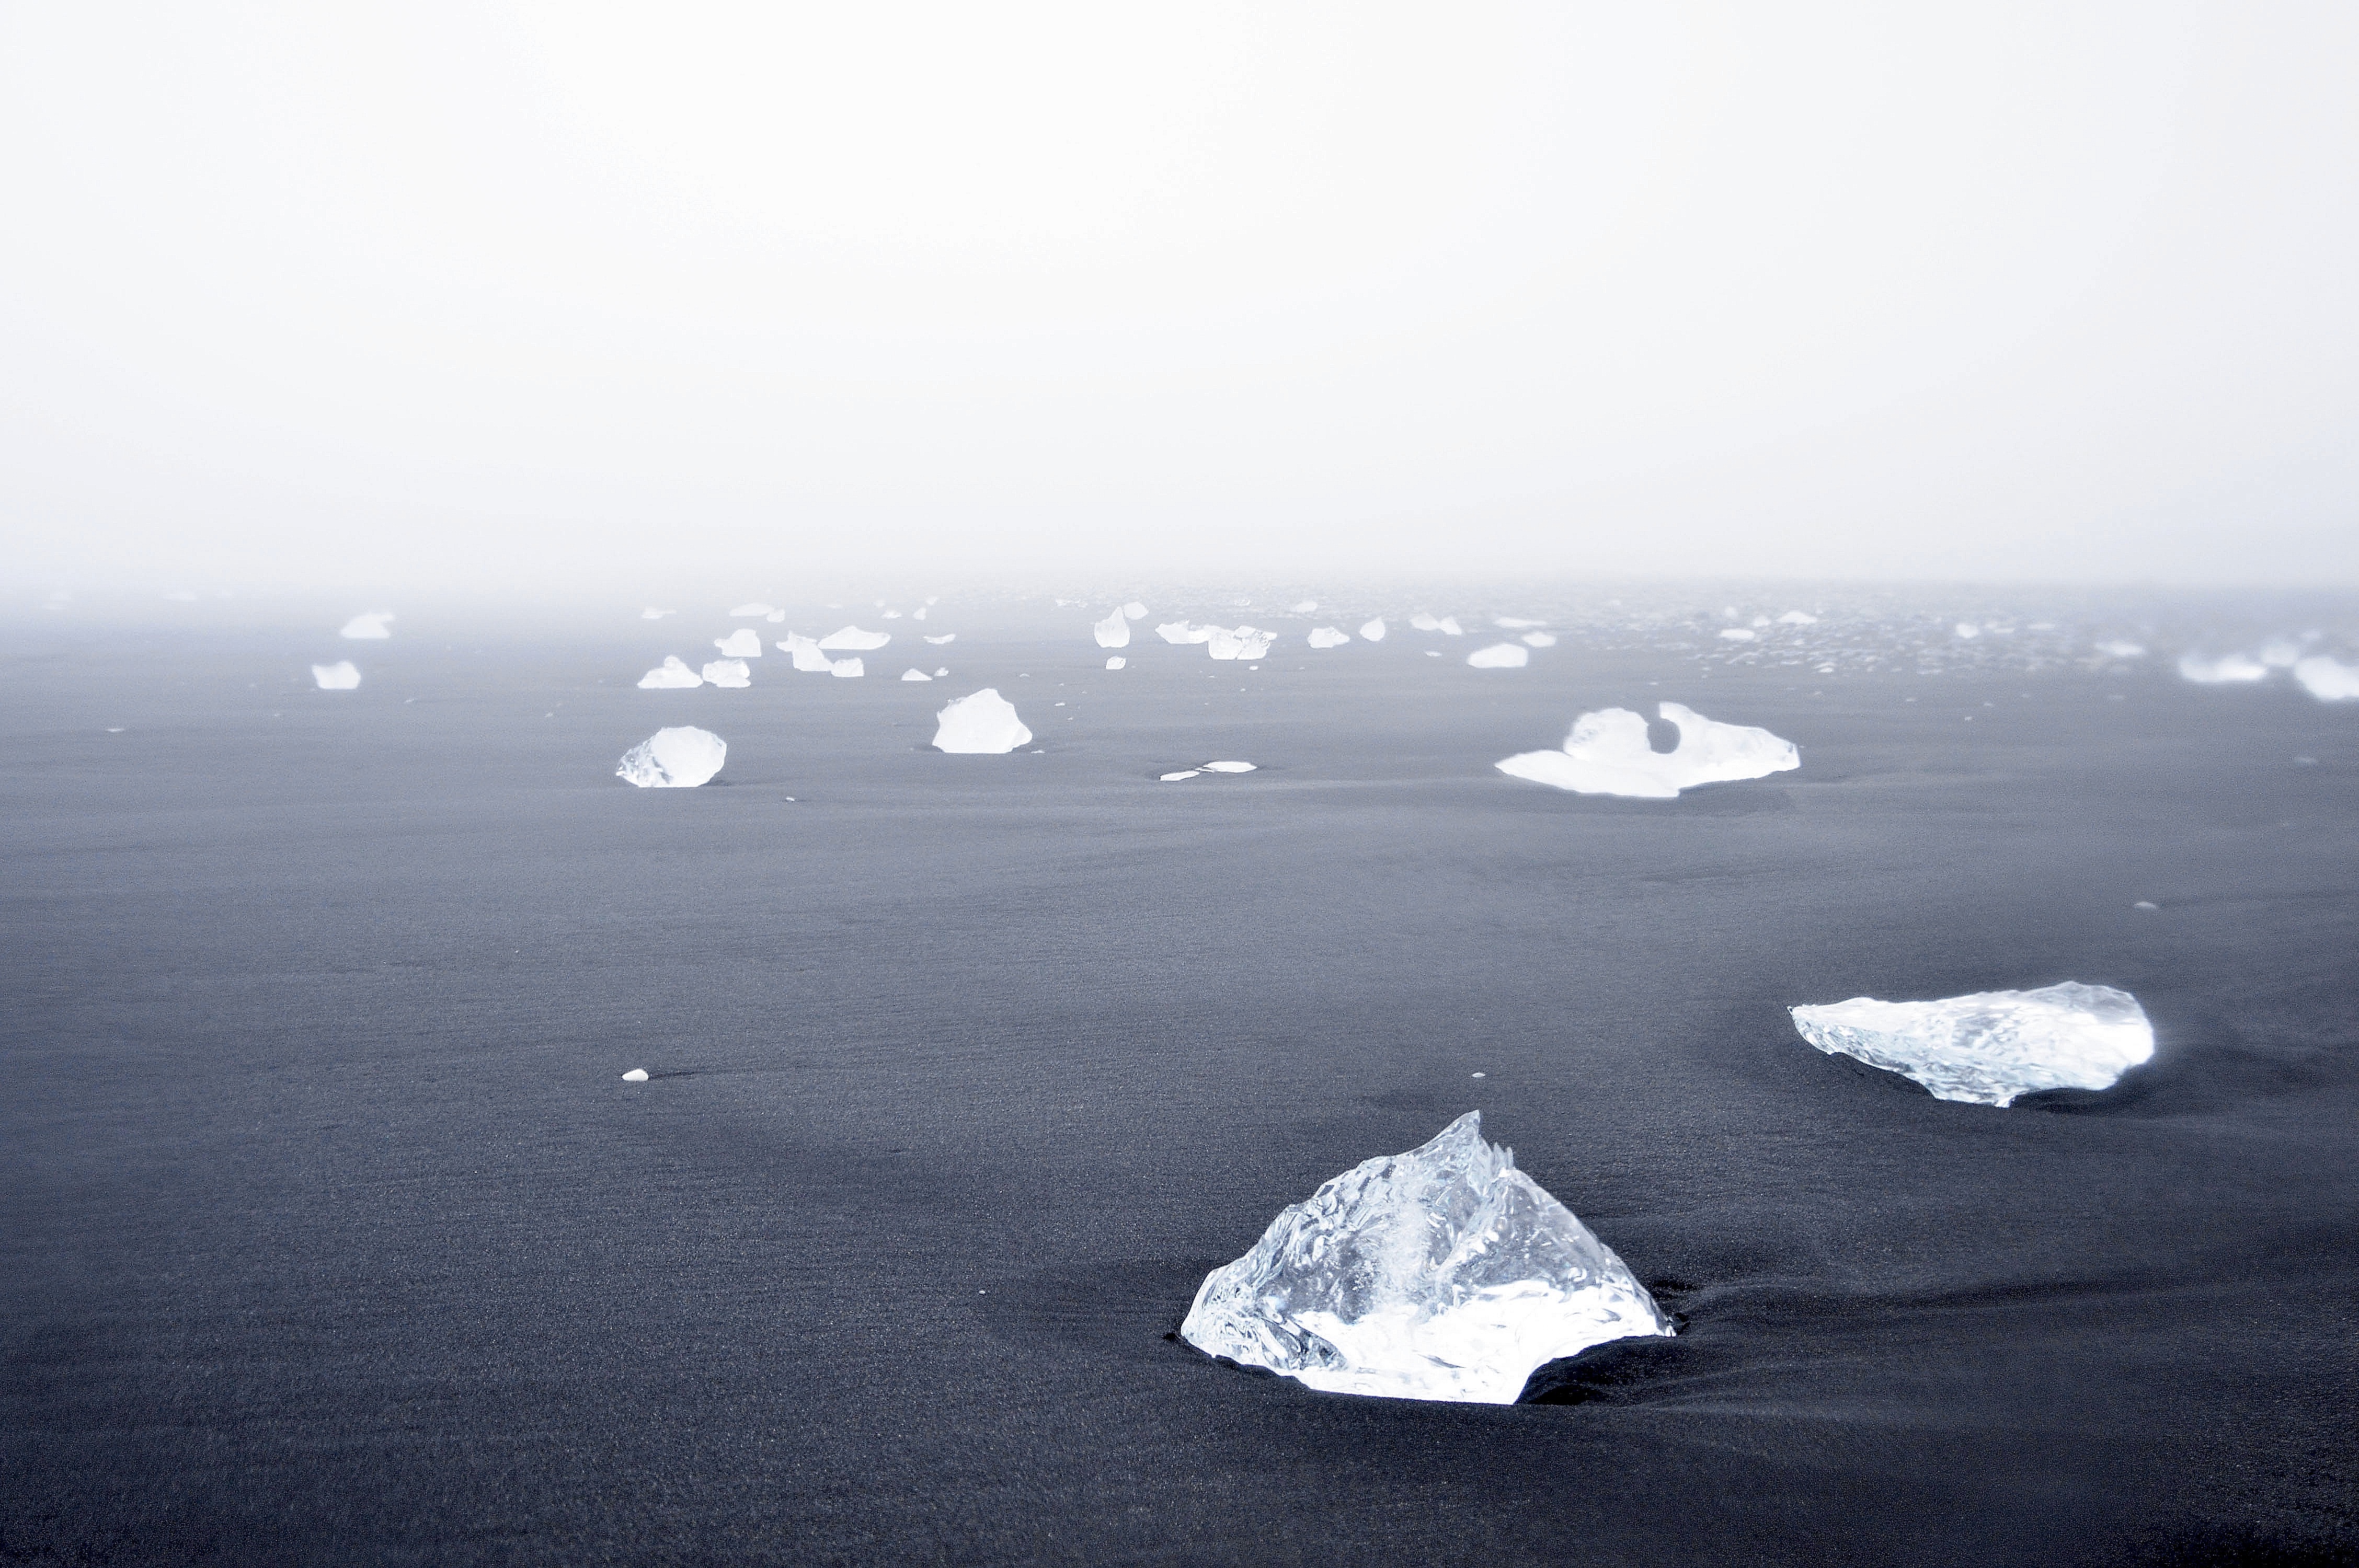
sea, coast, ocean, horizon, cloud, white, ice, reflection, weather, arctic, monochrome, iceberg, arctic ocean, atmospheric phenomenon, atmosphere of earth, sea ice